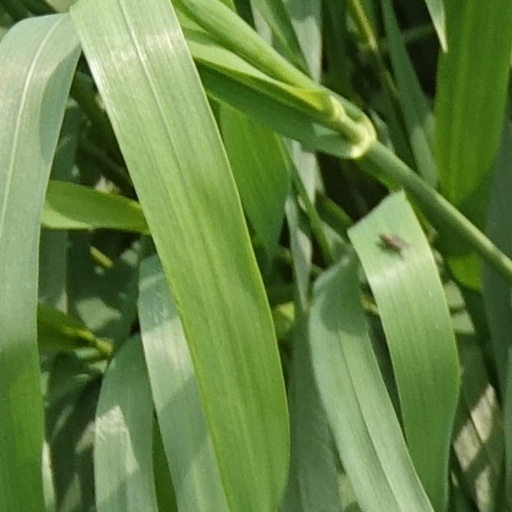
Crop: wheat